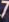
Number: 7